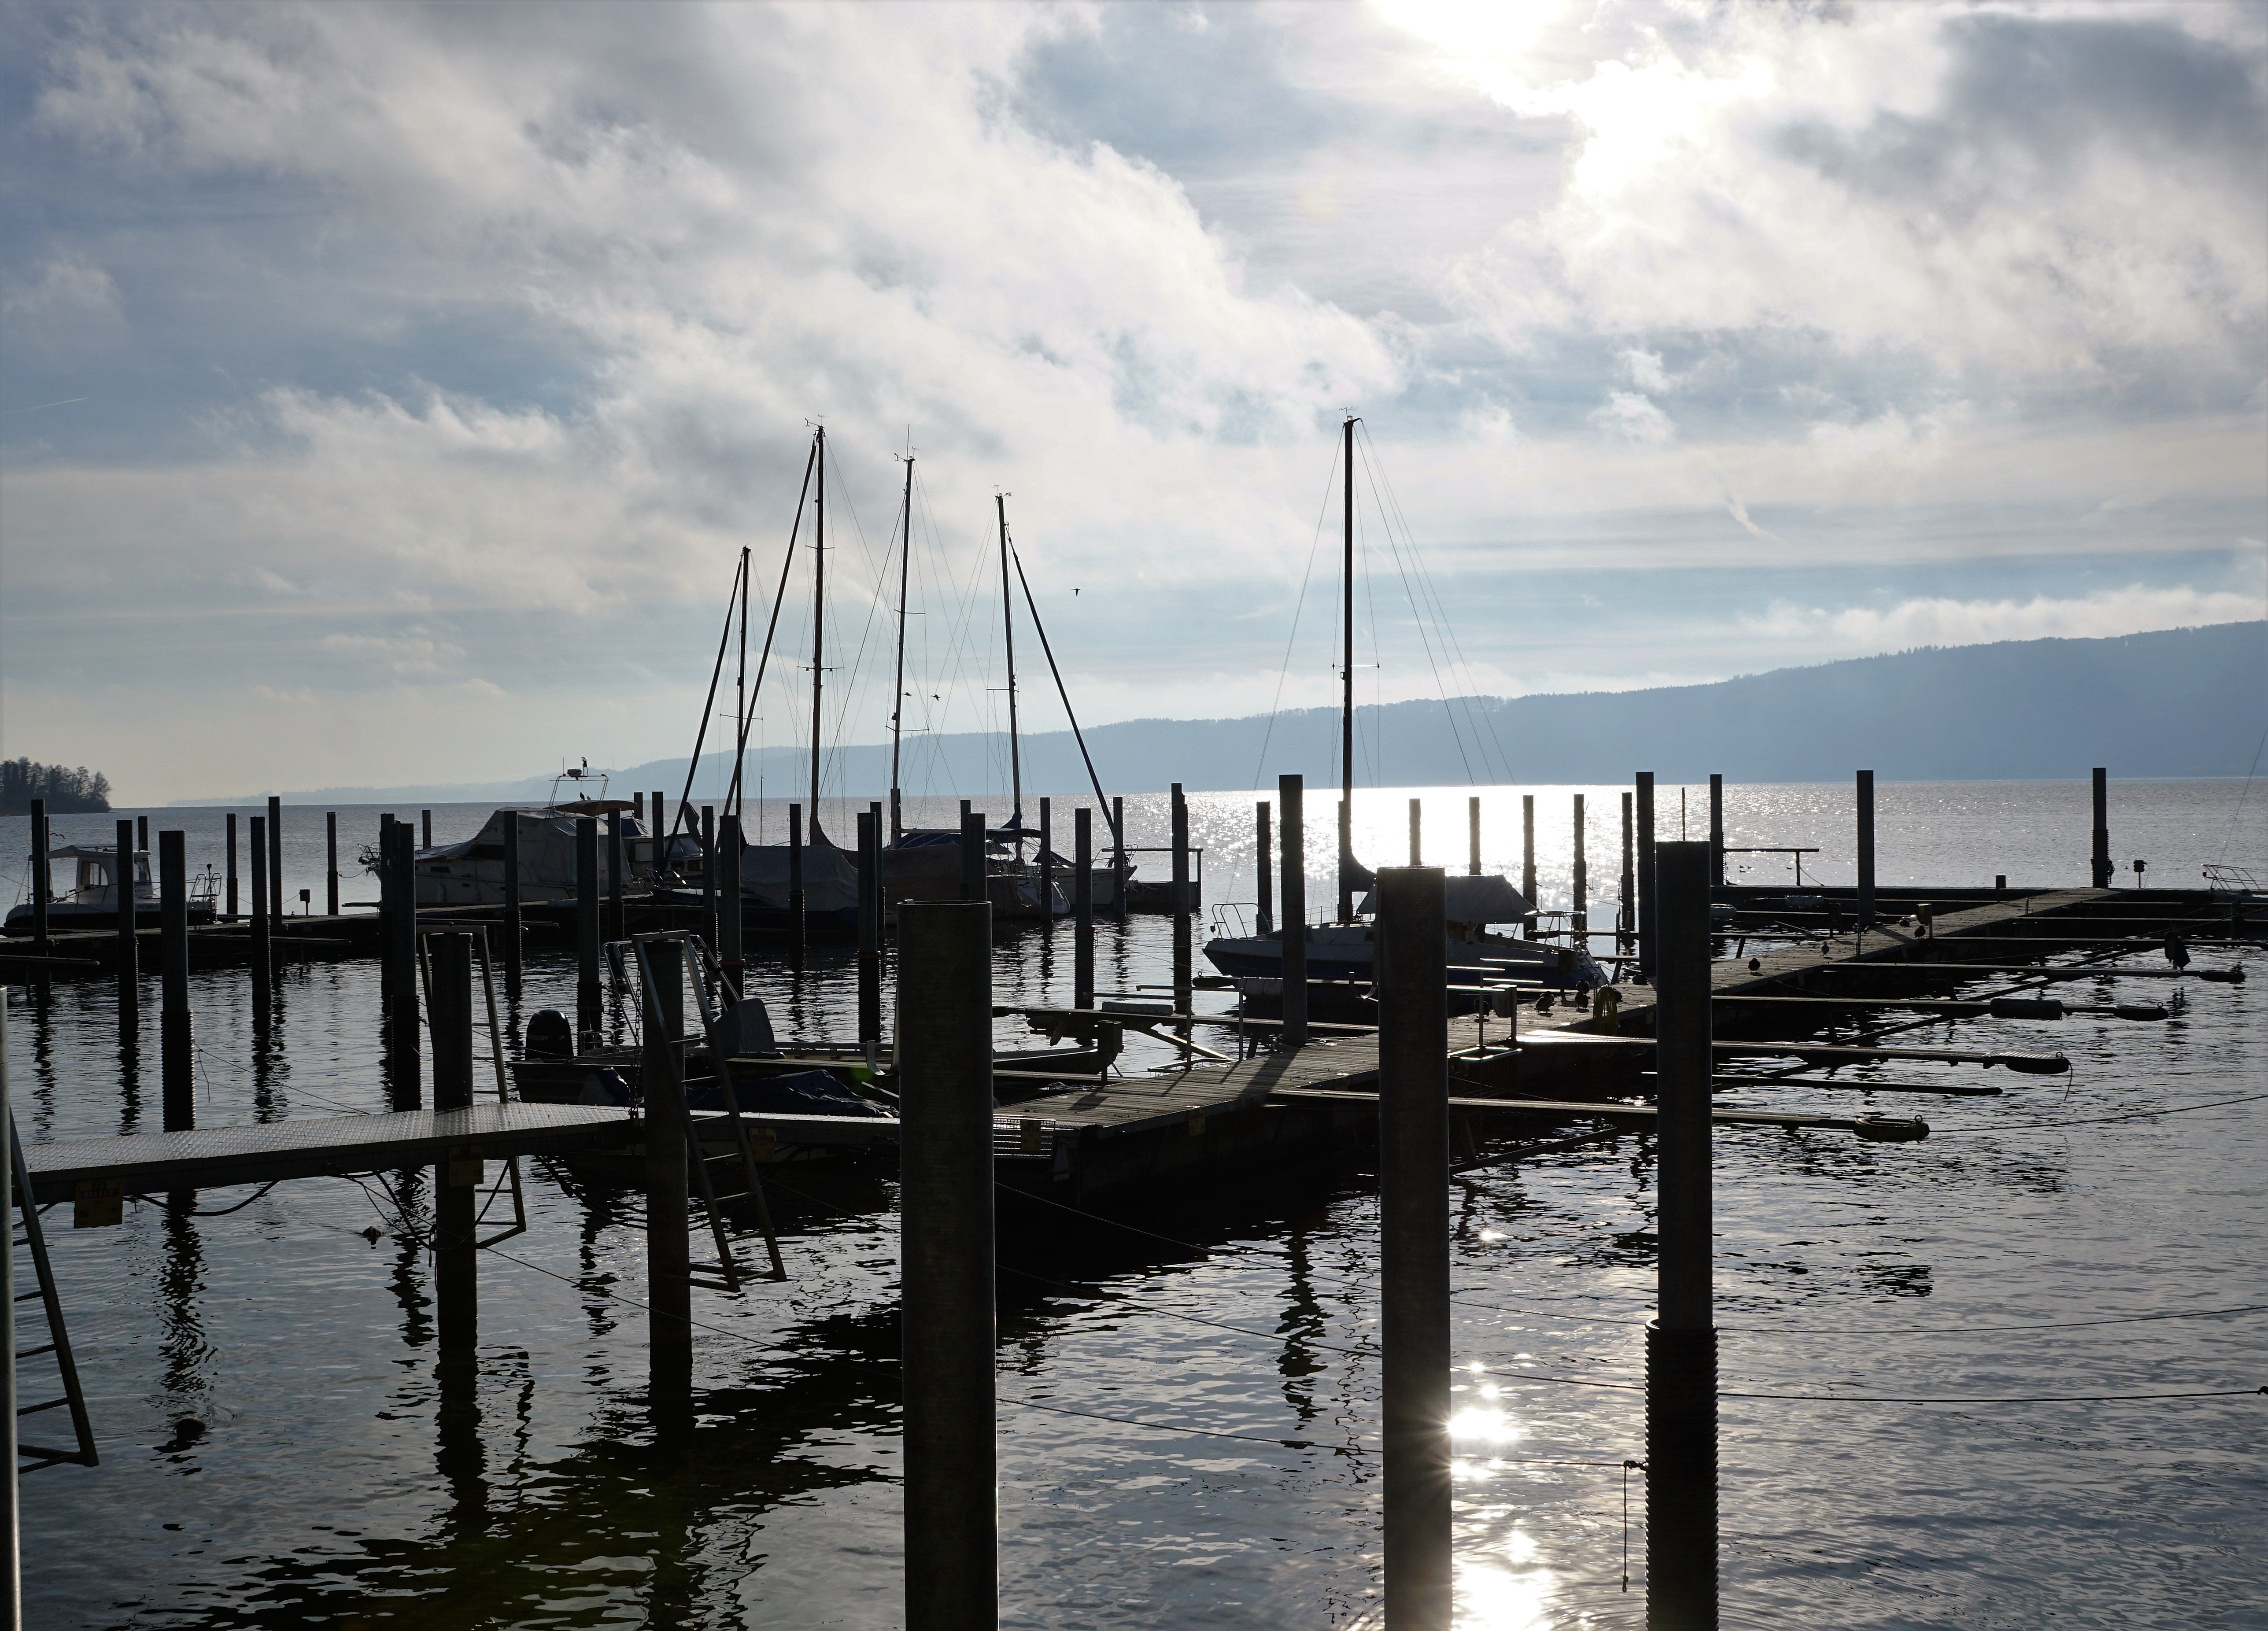
landscape, sea, coast, water, nature, ocean, winter, dock, cloud, sky, white, sport, boat, shore, wave, lake, pier, dusk, boot, swim, web, evening, reflection, vehicle, hike, weather, holiday, bay, harbor, blue, marina, waterway, body of water, south, germany, channel, waters, ludwigshafen, more, lake constance, baden wurttemberg